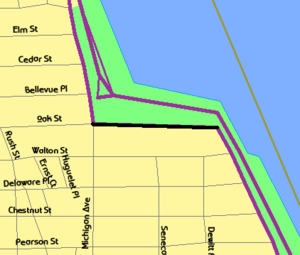
East Lake Shore Drive District est une rue et un quartier historique situé à Streeterville, dans le secteur communautaire de Near North Side à Chicago.